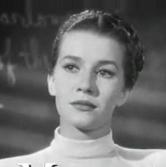
Age: 19